Quasius Quarry

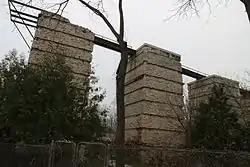

Quasius Quarry is a historic site near the Sheboygan River in Elkhart Lake, Wisconsin. It is listed on the National Register of Historic Places as the Sheboygan Valley Land and Lime Company. It includes a limestone quarry and kilns for producing quicklime, constructed in 1911 and abandoned in the 1920s.